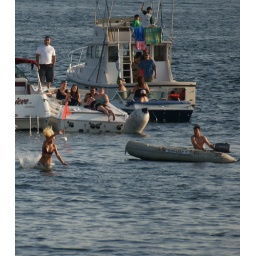
girl falls in water after slipping off the greasy pole